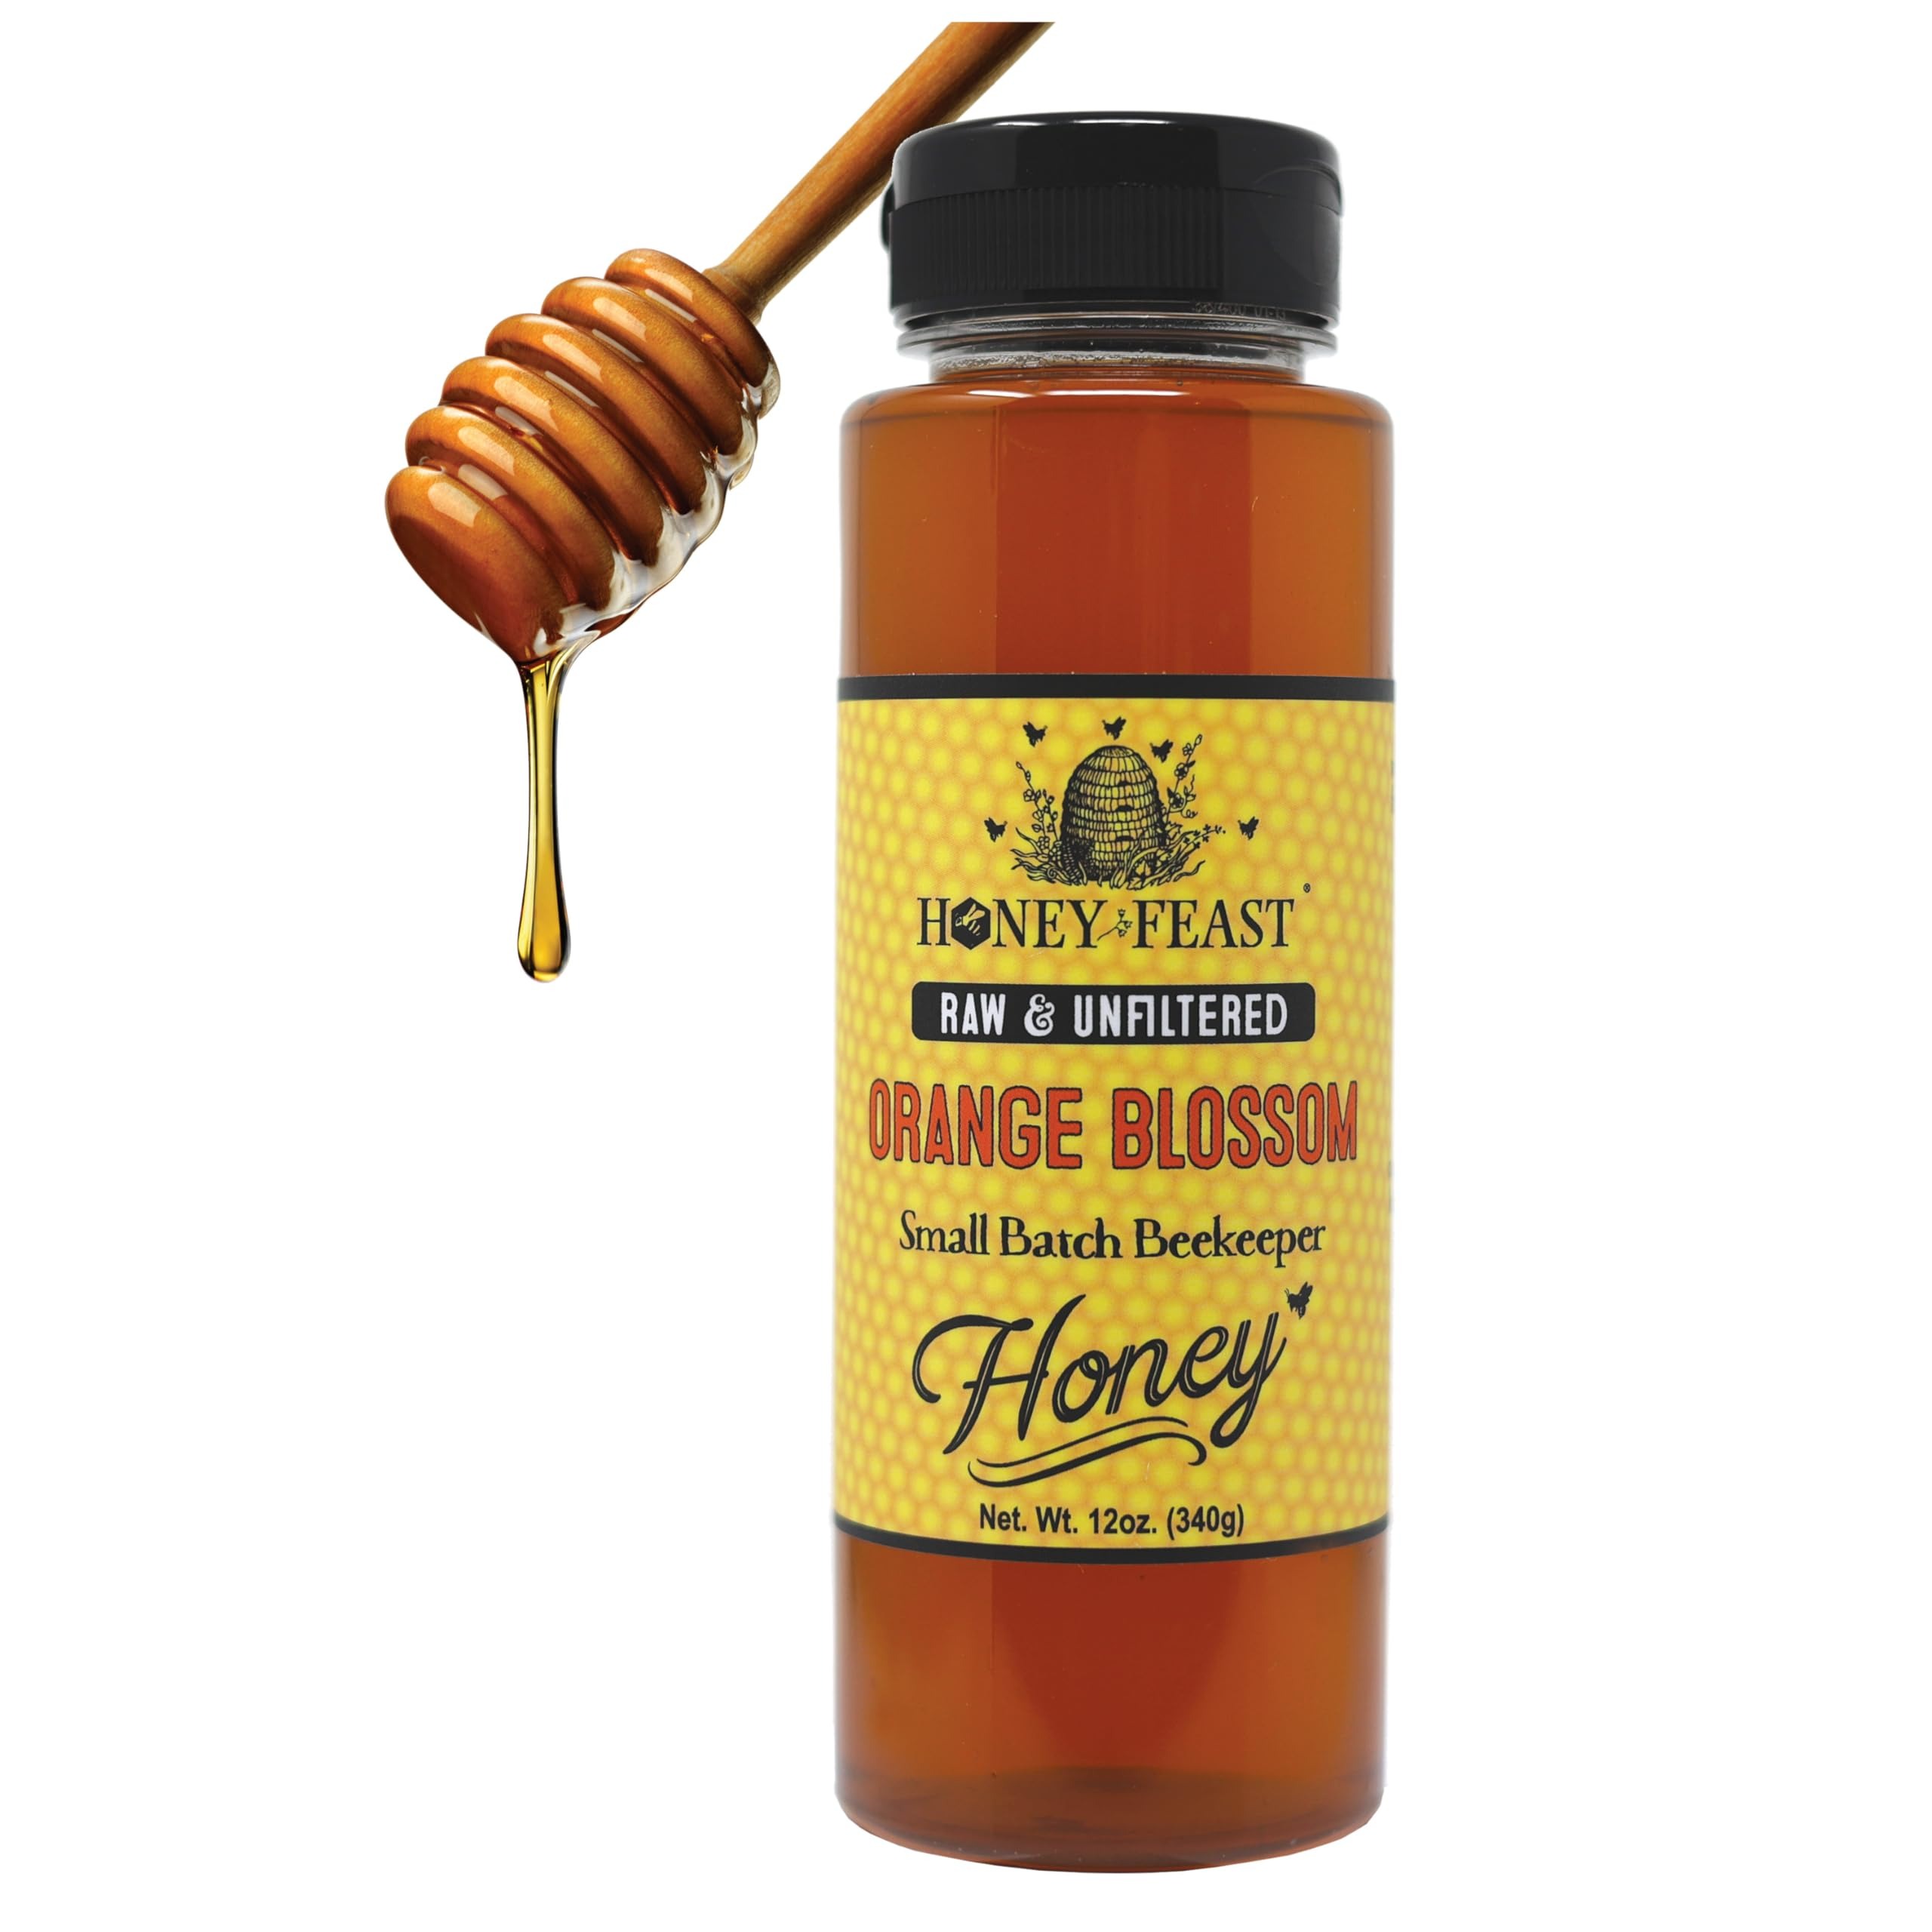
Item Name: Honey Feast Orange Blossom Honey, 12 OZ
Bullet Point 1: 🍯 Authentic Orange Blossom Honey: HONEY FEAST's raw orange blossom honey is sourced from the nectar of blossoming orange trees, offering a distinct citrus flavor. Our 12-ounce honey jar is perfect for your pantry or as a thoughtful gift for any honey enthusiast.
Bullet Point 2: 🐝 Sustainably Harvested from Happy Bees: Our honey bees are nurtured with the utmost care, ensuring they produce the finest raw honey. By supporting HONEY FEAST, you're contributing to bee conservation and promoting healthy ecosystems.
Bullet Point 3: 🌼 100% Pure and Natural: Our raw unfiltered honey is free from additives and artificial sweeteners, preserving the taste and quality of real honey. Indulge in the best natural honey with HONEY FEAST's orange blossom honey.
Bullet Point 4: 🎁 Versatile Food Gift Idea: This gourmet honey makes for a delightful gift set or addition to a gift basket, perfect for housewarming parties, hostess gifts, birthdays, or any special occasion. Treat your loved ones to the taste of pure, citrus-infused honey.
Bullet Point 5: 💡 Creative Culinary Uses: Add a touch of citrus sweetness to your favorite recipes with HONEY FEAST's orange blossom honey. Ideal for drizzling over yogurt, toast, or pancakes, or as a natural sweetener in tea, smoothies, or baked goods.
Product Description: HONEY FEAST's Orange Blossom Honey is an all-natural, raw unfiltered honey, harvested from the nectar of blossoming orange trees. The result is a unique citrus-infused honey with a rich and delicious flavor. Our 12-ounce honey jar is perfect for your pantry or as a thoughtful food gift for any honey lover. At HONEY FEAST, we are dedicated to bee conservation and sustainable honey harvesting. By supporting our brand, you help us maintain healthy ecosystems and nurture happy honey bees that produce the finest raw honey. Our orange blossom honey is 100% pure and natural, free from additives and artificial sweeteners, preserving the taste and quality of real honey. Our gourmet honey is a versatile food gift idea that can be added to a gift basket, given as a hostess gift, or presented on special occasions such as housewarming parties or birthdays. Treat your loved ones to the taste of pure, citrus-infused honey. Explore the creative culinary uses of HONEY FEAST's orange blossom honey. Add a touch of citrus sweetness to your favorite recipes by drizzling it over yogurt, toast, or pancakes, or use it as a natural sweetener in tea, smoothies, or baked goods. Experience the delightful flavor of raw orange blossom honey with HONEY FEAST's 12-ounce jar.
Value: 12.0
Unit: Ounce

Price: 5.97